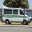
Label: ambulance